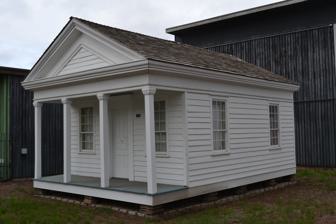
Building: Lane County Clerk's Building
Country: United States of America
Year built: 1853
United States historic place Lane County Clerk's Building U.S. National Register of Historic Places Show map of Eugene OR Show map of Oregon Location 740 W. 13th Ave., Eugene, Oregon Coordinates 44°2′41.6″N 123°6′13.5″W / 44.044889°N 123.103750°W / 44.044889; -123.103750 Area less than one acre Built 1853 Architect Prior Blair Architectural style Greek Revival NRHP reference No. 83004174 Added to NRHP June 6, 2011 The Lane County Clerk's Building , located in Eugene , Oregon , is listed on the National Register of Historic Places . See also National Register of Historic Places listings in Lane County, Oregon References